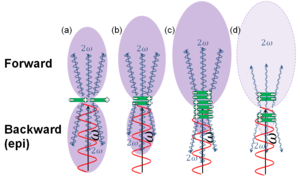
Diagramme de rayonnement SHG en avant (F) et en arrière (B) à partir de différents arrangements dipolaires: (a) dipôles simples, donc F = B
La génération de seconde harmonique est un phénomène d'optique non linéaire dans lequel des photons interagissant avec un matériau non linéaire sont combinés pour former de nouveaux photons avec le double de l'énergie, donc avec le double de la fréquence ou la moitié de la longueur d'onde des photons initiaux.